Garáb

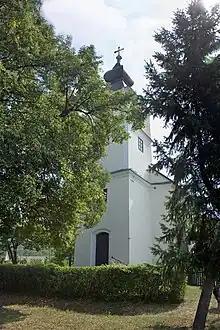
Garáb village in Nógrád County, Hungary - Church

Garáb is a village in Nógrád County, Hungary, with a population of 49 inhabitants (2014). The name is derived from the Slavic languages word "grab", meaning hornbeam. There are several Slavic placenames like "Grab" with the same motivation.